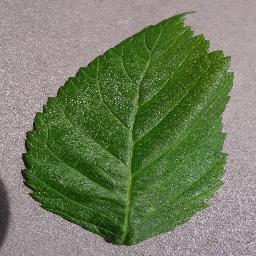
Label: Raspberry___healthy